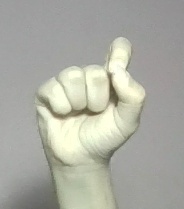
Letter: fa